2022 24 Hours of Le Mans

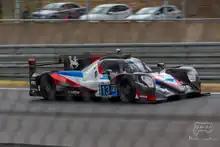
The No. 13 TDS Racing x VaillanteOreca 07 was moved from the LMP2 Pro/Am subclass to the main LMP2 category after Nyck de Vries replaced the banned Philippe Cimadomo.

After qualifying, stewards barred Cimadomo from racing at race director Eduardo Freitas's recommendation for his and other entrants' safety due to his "not driving to the standard required to safely participate in the remainder of the event" after his involvement in three incidents during free practice. Cimadomo was replaced by Formula E champion Nyck de Vries, and TDS' No. 13 car was moved from the LMP2 Pro/Am subclass to the main LMP2 category because De Vries held a platinum racing licence. The FIA and ACO revised the balance of performance, increasing the LMGTE Ferrari 488 GTE Evo's turbocharger boost pressure and decreasing the A480's engine power by and a loss of of energy allowance per stint.